Nikolaos Vlachopoulos

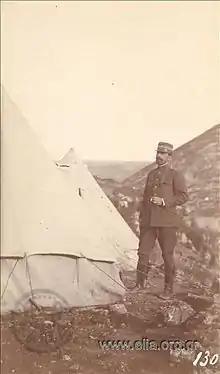
Vlachopoulos on the Epirus Front in 1912

Nikolaos Vlachopoulos (1868–1957) was a Hellenic Army officer who rose to the rank of Lieutenant General. He participated in all the Greek wars of the early 20th century, and served twice as chief of the Hellenic Army General Staff, in 1922–1924 and in 1927–1928.